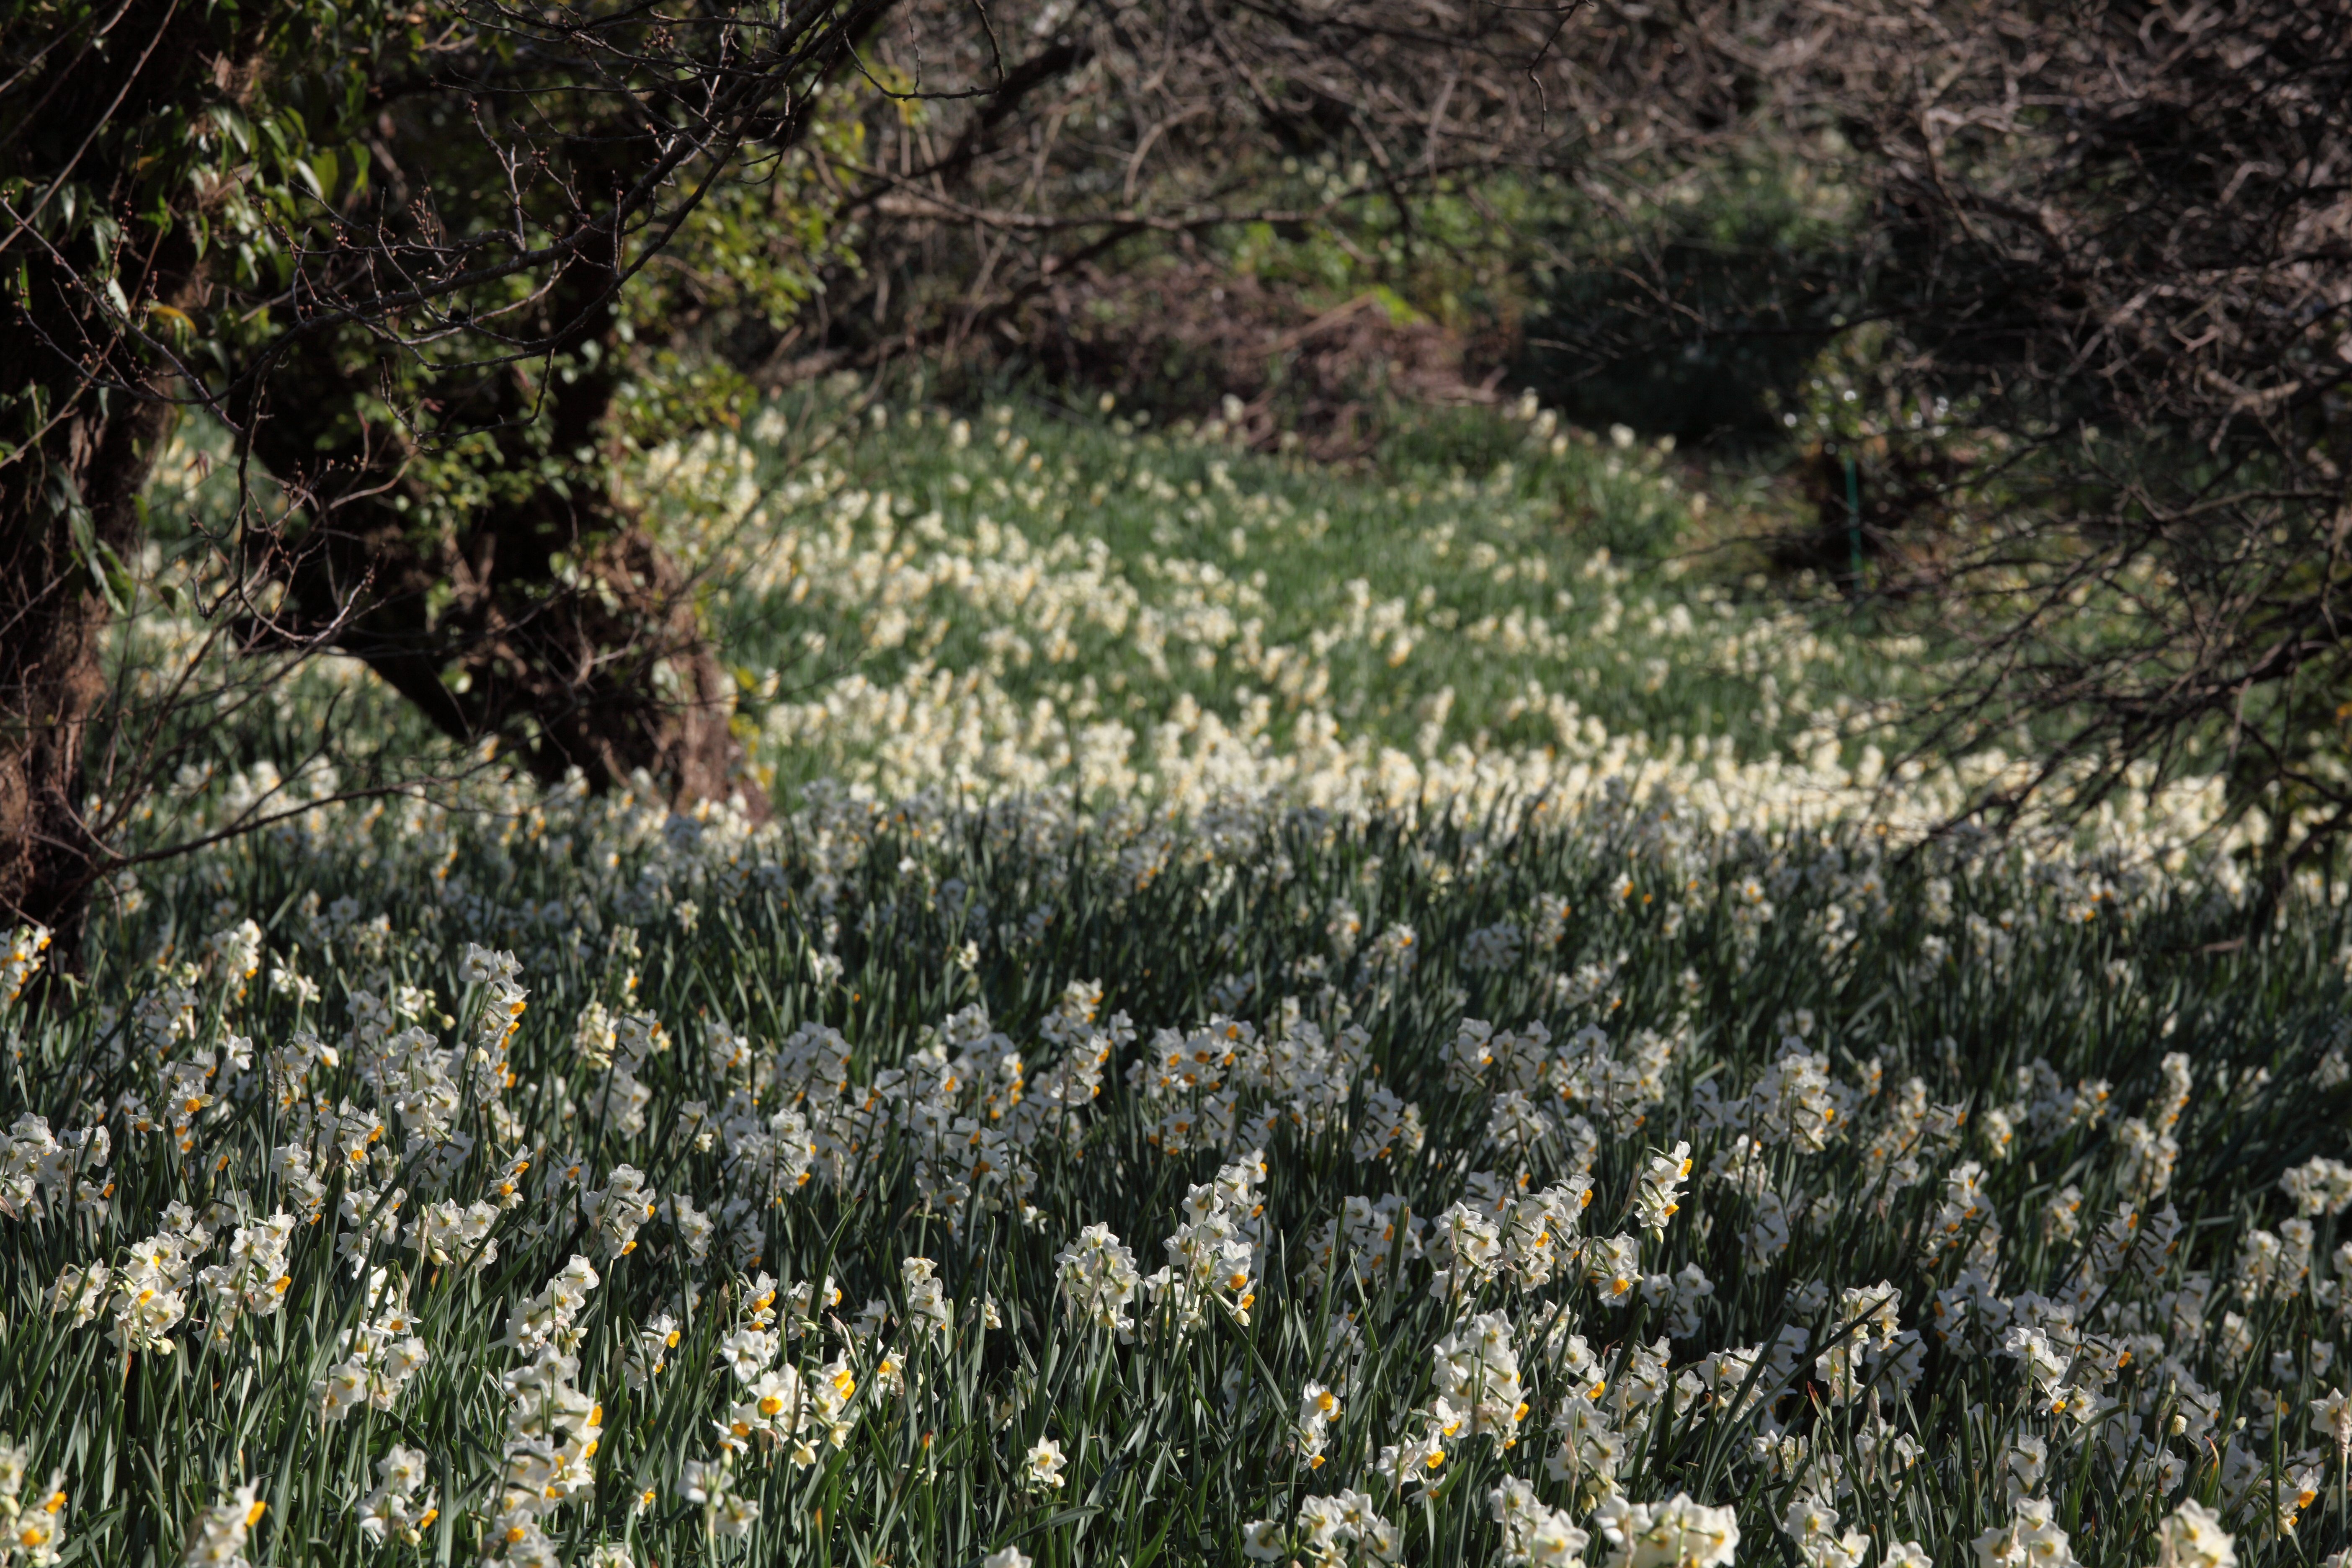
grass, plant, field, meadow, flower, high, botany, garden, daffodil, flora, wildflower, cool image, 5d, narcissus, hires, markii, hi, res, resolution, flowering plant, grass family, land plant